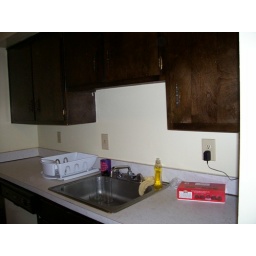
sink in kitchen